ORWOhaus

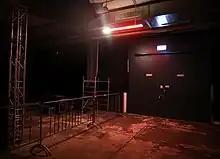
Event space in ORWOhaus

The ORWOhaus is a unique facility for musicians and artists in Berlin. It offers meeting places, studios, and music services in approximately 2500sq.m. of space, open around the clock. In addition there are booking agents, companies providing event management and promotion, graphic and web design, equipment rental and artist management. On the ground floor concerts and workshops can be organized. A café with a roof terrace is planned in which musicians can meet, exchange ideas and make contacts.